Baptist Union of Norway

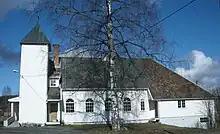
Raufoss Baptist Church

The Sønnenfjellske District Association was founded in 1872 as a cooperative body in Eastern Norway. Tromsø Missionary Society was founded in 1877. It originally was a subset of the Tromsø congregation, but was soon joined by newly established congregations in Northern Norway. The same year the congregations in Trondheim and Bergen established Vestenfjellske Missionary Society. These were responsible for inter-congregational coordination and activities, especially evangelism.